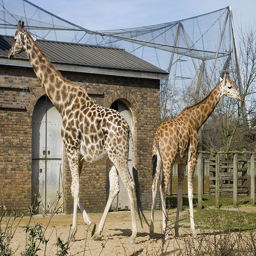
A young giraffe and an old giraffe outside of a building.
An adult and adolescent giraffe walking around their enclosure
Two giraffe standing next to each other in front of a building.
two giraffes standing in a wooden fenced enclosure facing away from each other.
Two giraffes facing opposite directions of each other.